Friedrich Springorum

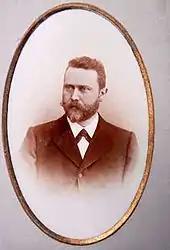
Friedrich Springorum

Friedrich Springorum (1 April 1858 in Schwelm – 16 May 1938 in Dortmund) was a German engineer and entrepreneur.